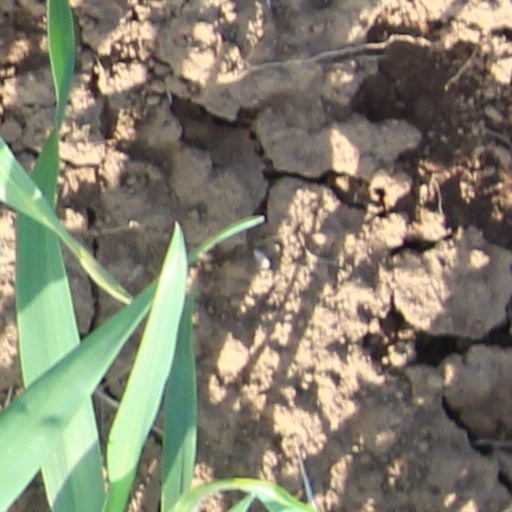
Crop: wheat